Angostura Bridge

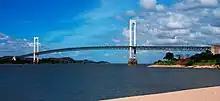
Angostura Bridge

Angostura Bridge is a suspension bridge that spans the Orinoco River at Ciudad Bolívar, Venezuela. The Spanish word Angostura means "narrows".